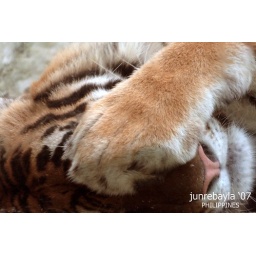
This tiger covered its face upon knowing that its picture will be uploaded at flickr.com